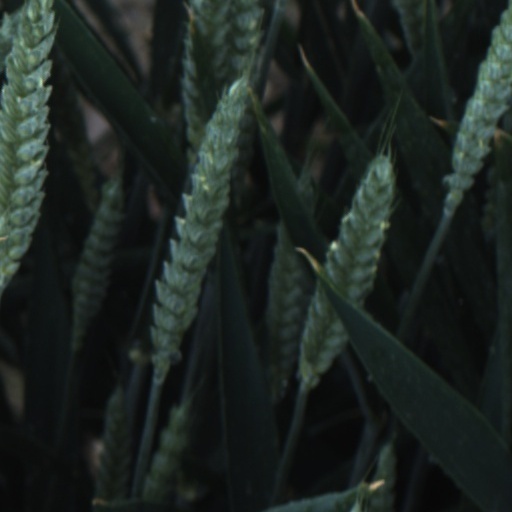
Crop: wheat